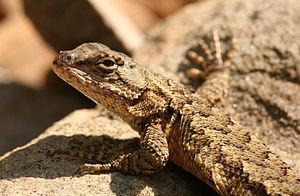
Sceloporus undulatus est une espèce de sauriens de la famille des Phrynosomatidae.